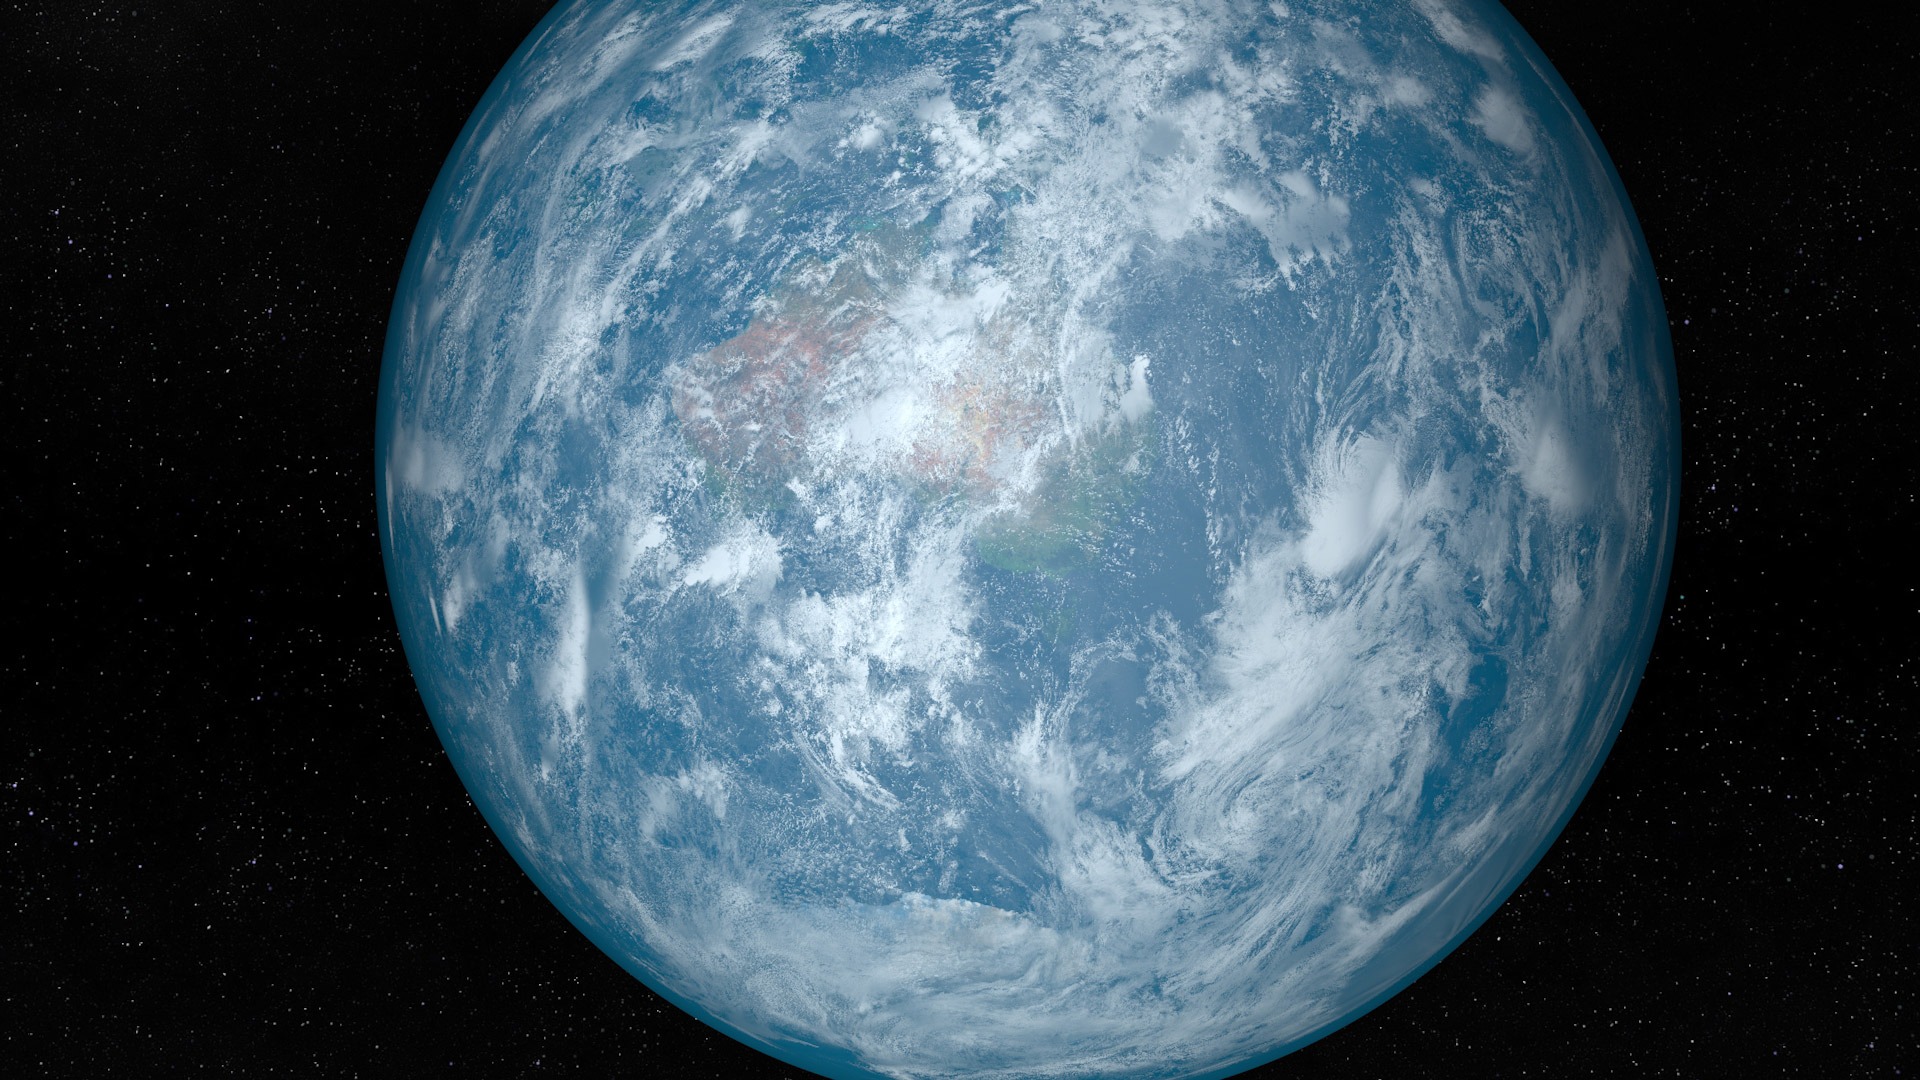
ocean, atmosphere, travel, beam, remote, space, blue, globe, world, outer space, sunny, clouds, great, earth, stars, lunar, zoom, planet, large, cover, astronomical object, atmosphere of earth